Lars Thelander

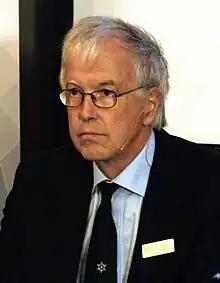
Lars Thelander

Lars Thelander, born 1942, is a Swedish biochemist. He was awarded a Ph.D. degree at the Karolinska Institutet in 1968. and is a professor of medical chemistry and biophysics at Umeå University.